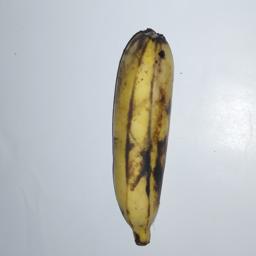
Banana variety: Champa Kola